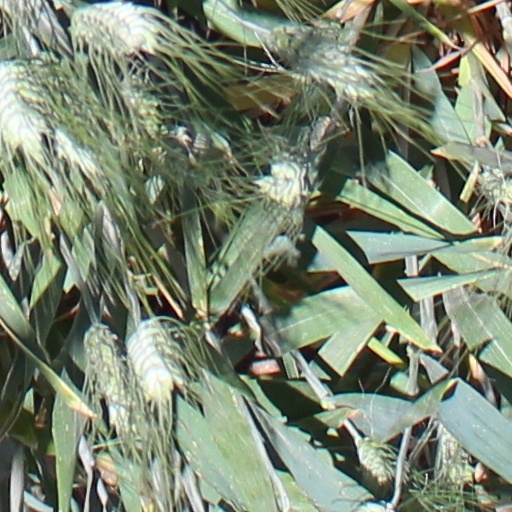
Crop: wheat